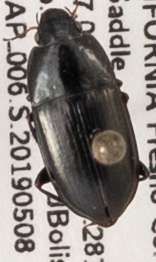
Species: Amara californica
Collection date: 2019-05-08
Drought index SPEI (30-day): -0.8
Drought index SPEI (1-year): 0.212
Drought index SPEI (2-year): -0.24